Maurice Yaméogo

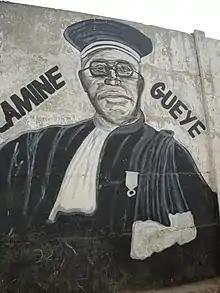
Portrait of Lamine Guèye, fresco in Dakar

When the assembly finally met, the general counsellors elected senators to the Council of the Republic, the counsellors of the French Union and the Grand Counsellors who would sit on the Grand Council of French West Africa (AOF) in Dakar. In the discussions, Yaméogo had been left to one side. Outraged, he attempted to make his voice heard within the party, but he was judged too ambitious and his requests were not heeded. Thus he decided to appeal directly to Father Goarnisson, a European who had been chosen by the college of natives for one of the grand counsellor posts. The priest was persuaded by him to withdraw his candidacy and support Yaméogo. Thus, on 28 July 1948, Yaméogo was elected grand counsellor of French West Africa for Upper Volta.